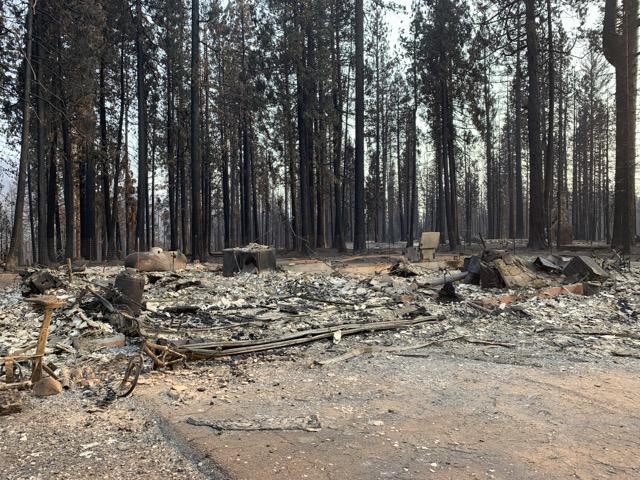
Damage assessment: destroyed